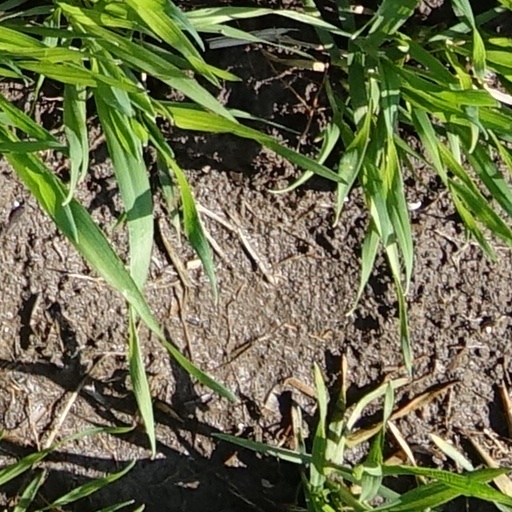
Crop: wheat